Mac Scorpio

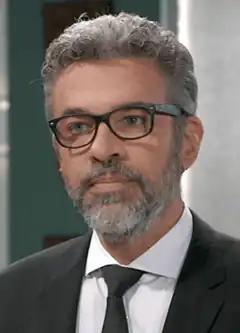

Mac Scorpio is a fictional character from "General Hospital", an American soap opera on the ABC network. The role was originated by John J. York in February 1991. He was introduced as the brother of Robert Scorpio, and later became the guardian of Robert's daughter, Robin Scorpio, after Robert and his wife Anna Devane were presumed dead. He is the husband of Felicia Scorpio-Jones, the stepfather of Maxie and Georgie Jones, and father of Cody Bell.